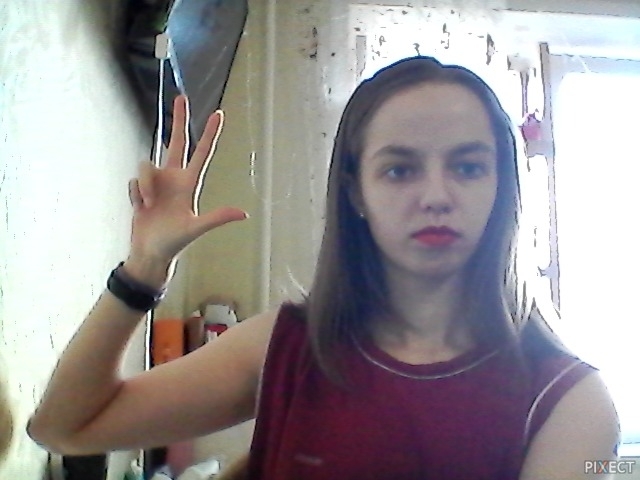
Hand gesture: three2